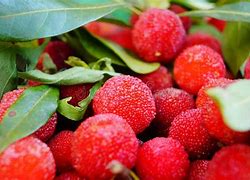
Label: others